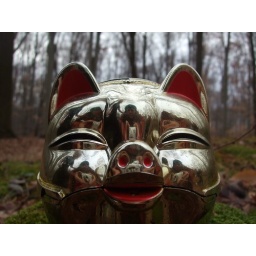
plastic piggy bank I found on the ground in the woods outside Amy's house